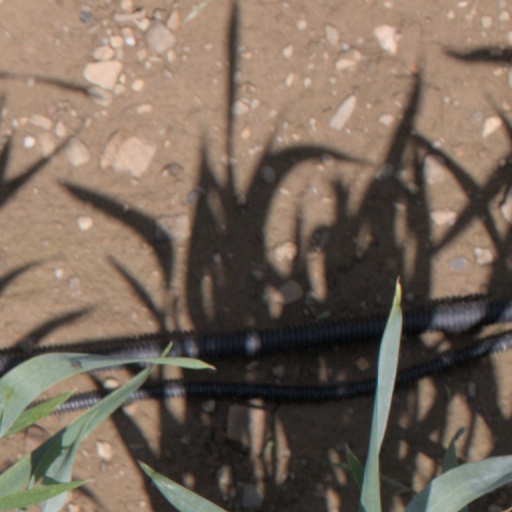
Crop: wheat